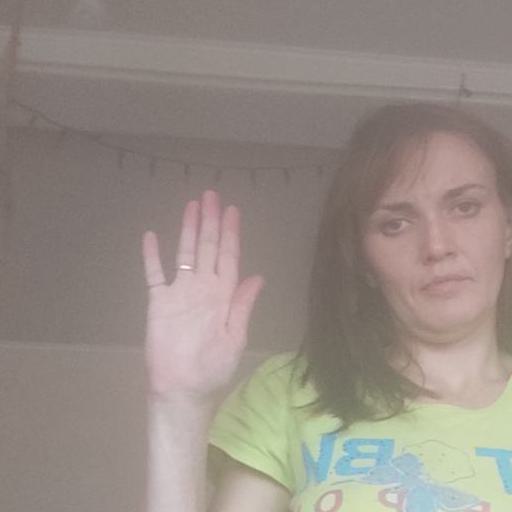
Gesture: stop